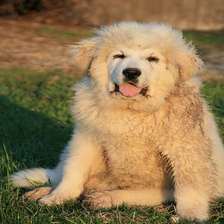
Species: dog
Breed: great pyrenees